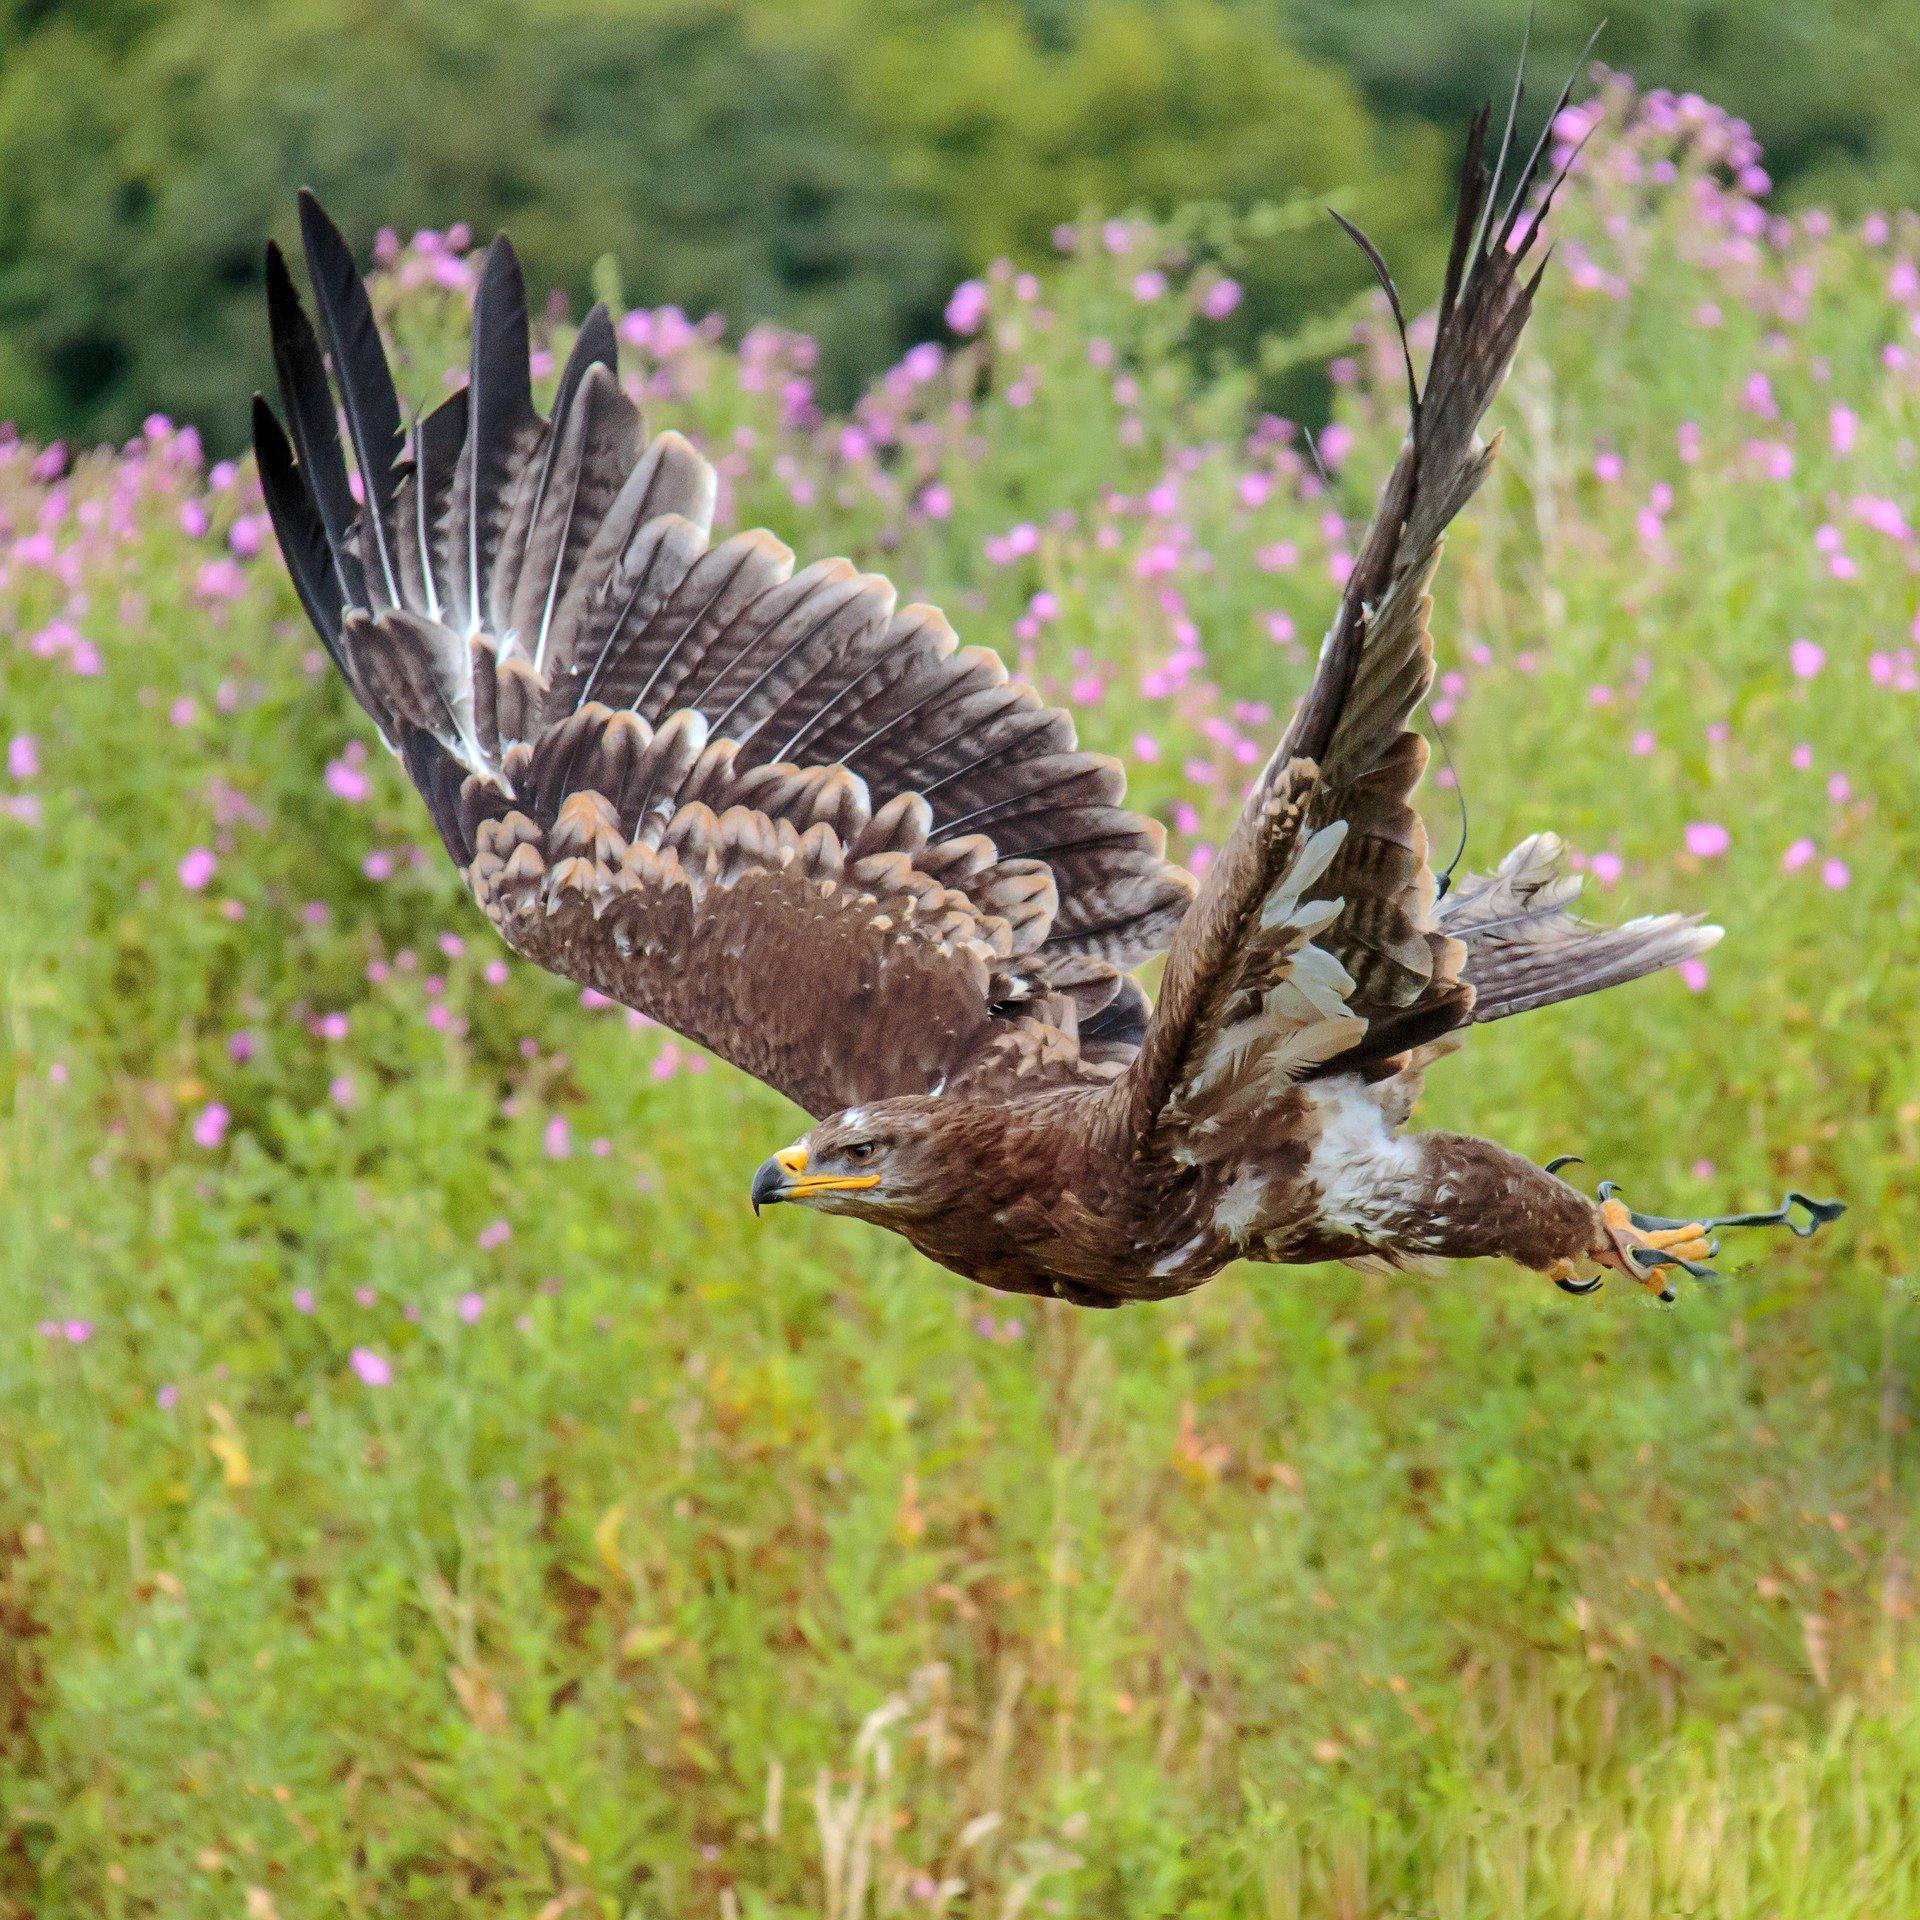
animals, bird, beak, wildlife, bird of prey, feather, kite, accipitriformes, accipitridae, grass, plant, hawk, eagle, wing, red tailed hawk, buzzard, golden eagle, falconiformes